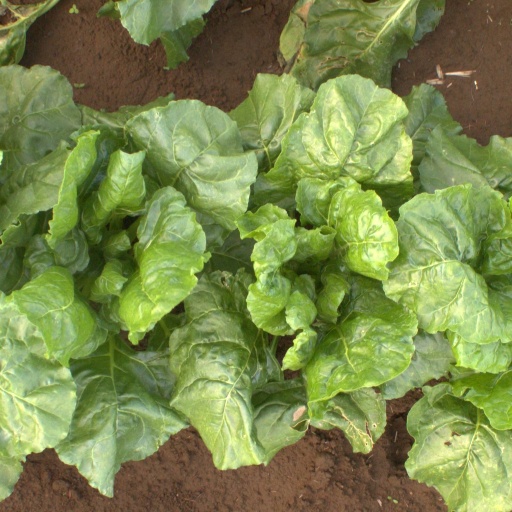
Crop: sugar beet